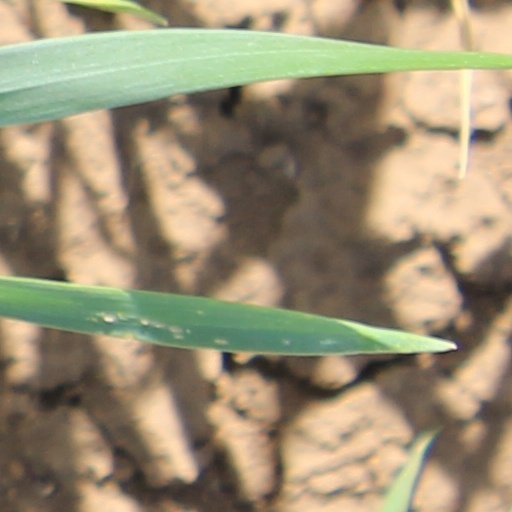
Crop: wheat